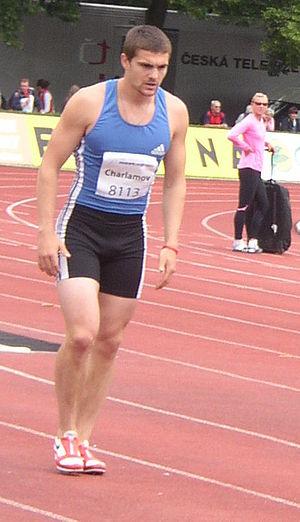
Vasiliy Olegovich Kharlamov est un athlète russe, spécialiste du décathlon.